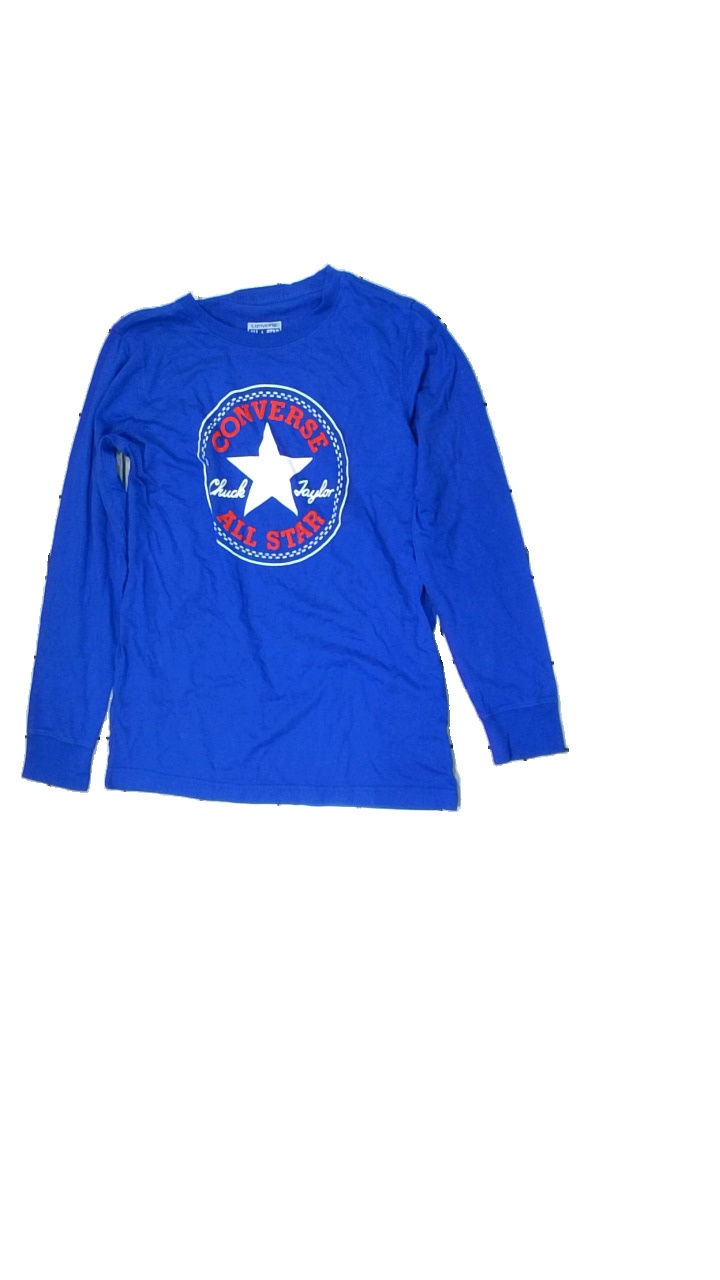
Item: Top (Children)
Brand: Converse (kläder)
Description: Blue top with logo print
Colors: Blue, White, Red
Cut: Regular, C-collar
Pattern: Logo print
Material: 58% Cotton 42% Polyester
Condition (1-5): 4
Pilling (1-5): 4
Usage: Reuse
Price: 50-100